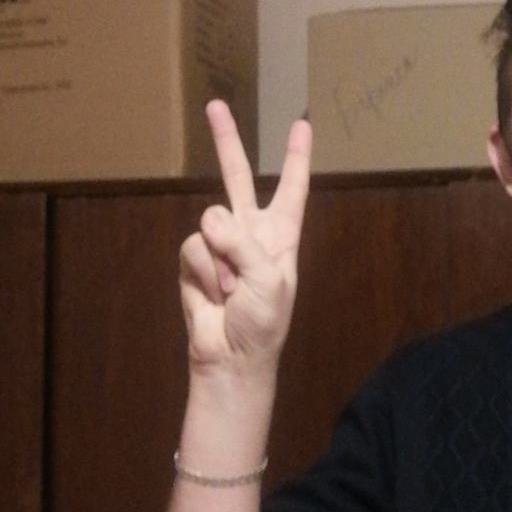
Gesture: peace